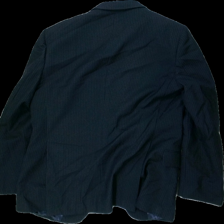
View: back
Type: Jacket
Category: Men
Brand: Missing
Colors: Blue
Material: outer: 100% wool; inner: 100% polyester
Pattern: Striped
Cut: Regular
Season: All
Price range: 100-150
Recommended usage: Reuse